Putrefaction

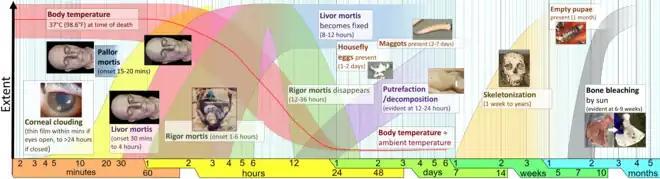
Timeline of postmortem changes (stages of death), with putrefaction labeled near middle.

The rate of putrefaction is greatest in air, followed by water, soil, and earth. The exact rate of putrefaction is dependent upon many factors such as weather, exposure and location. Thus, refrigeration at a morgue or funeral home can retard the process, allowing for burial in three days or so following death without embalming. The rate increases dramatically in tropical climates. The first external sign of putrefaction in a body lying in air is usually a greenish discoloration of the skin over the region of the cecum, which appears in 12–24 hours. The first internal sign is usually a greenish discoloration on the undersurface of the liver.